Chouteau Bridge

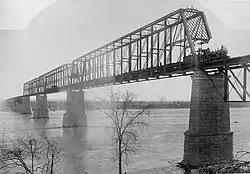
The original bridge in 1896

The first bridge was a three-span Whipple truss bridge, built in 1887, and was the second bridge over the Missouri River in the Kansas City, Missouri, area. It was originally a railroad bridge built and used by the Chicago, Milwaukee, St. Paul and Pacific Railroad, also known as the Milwaukee Road.